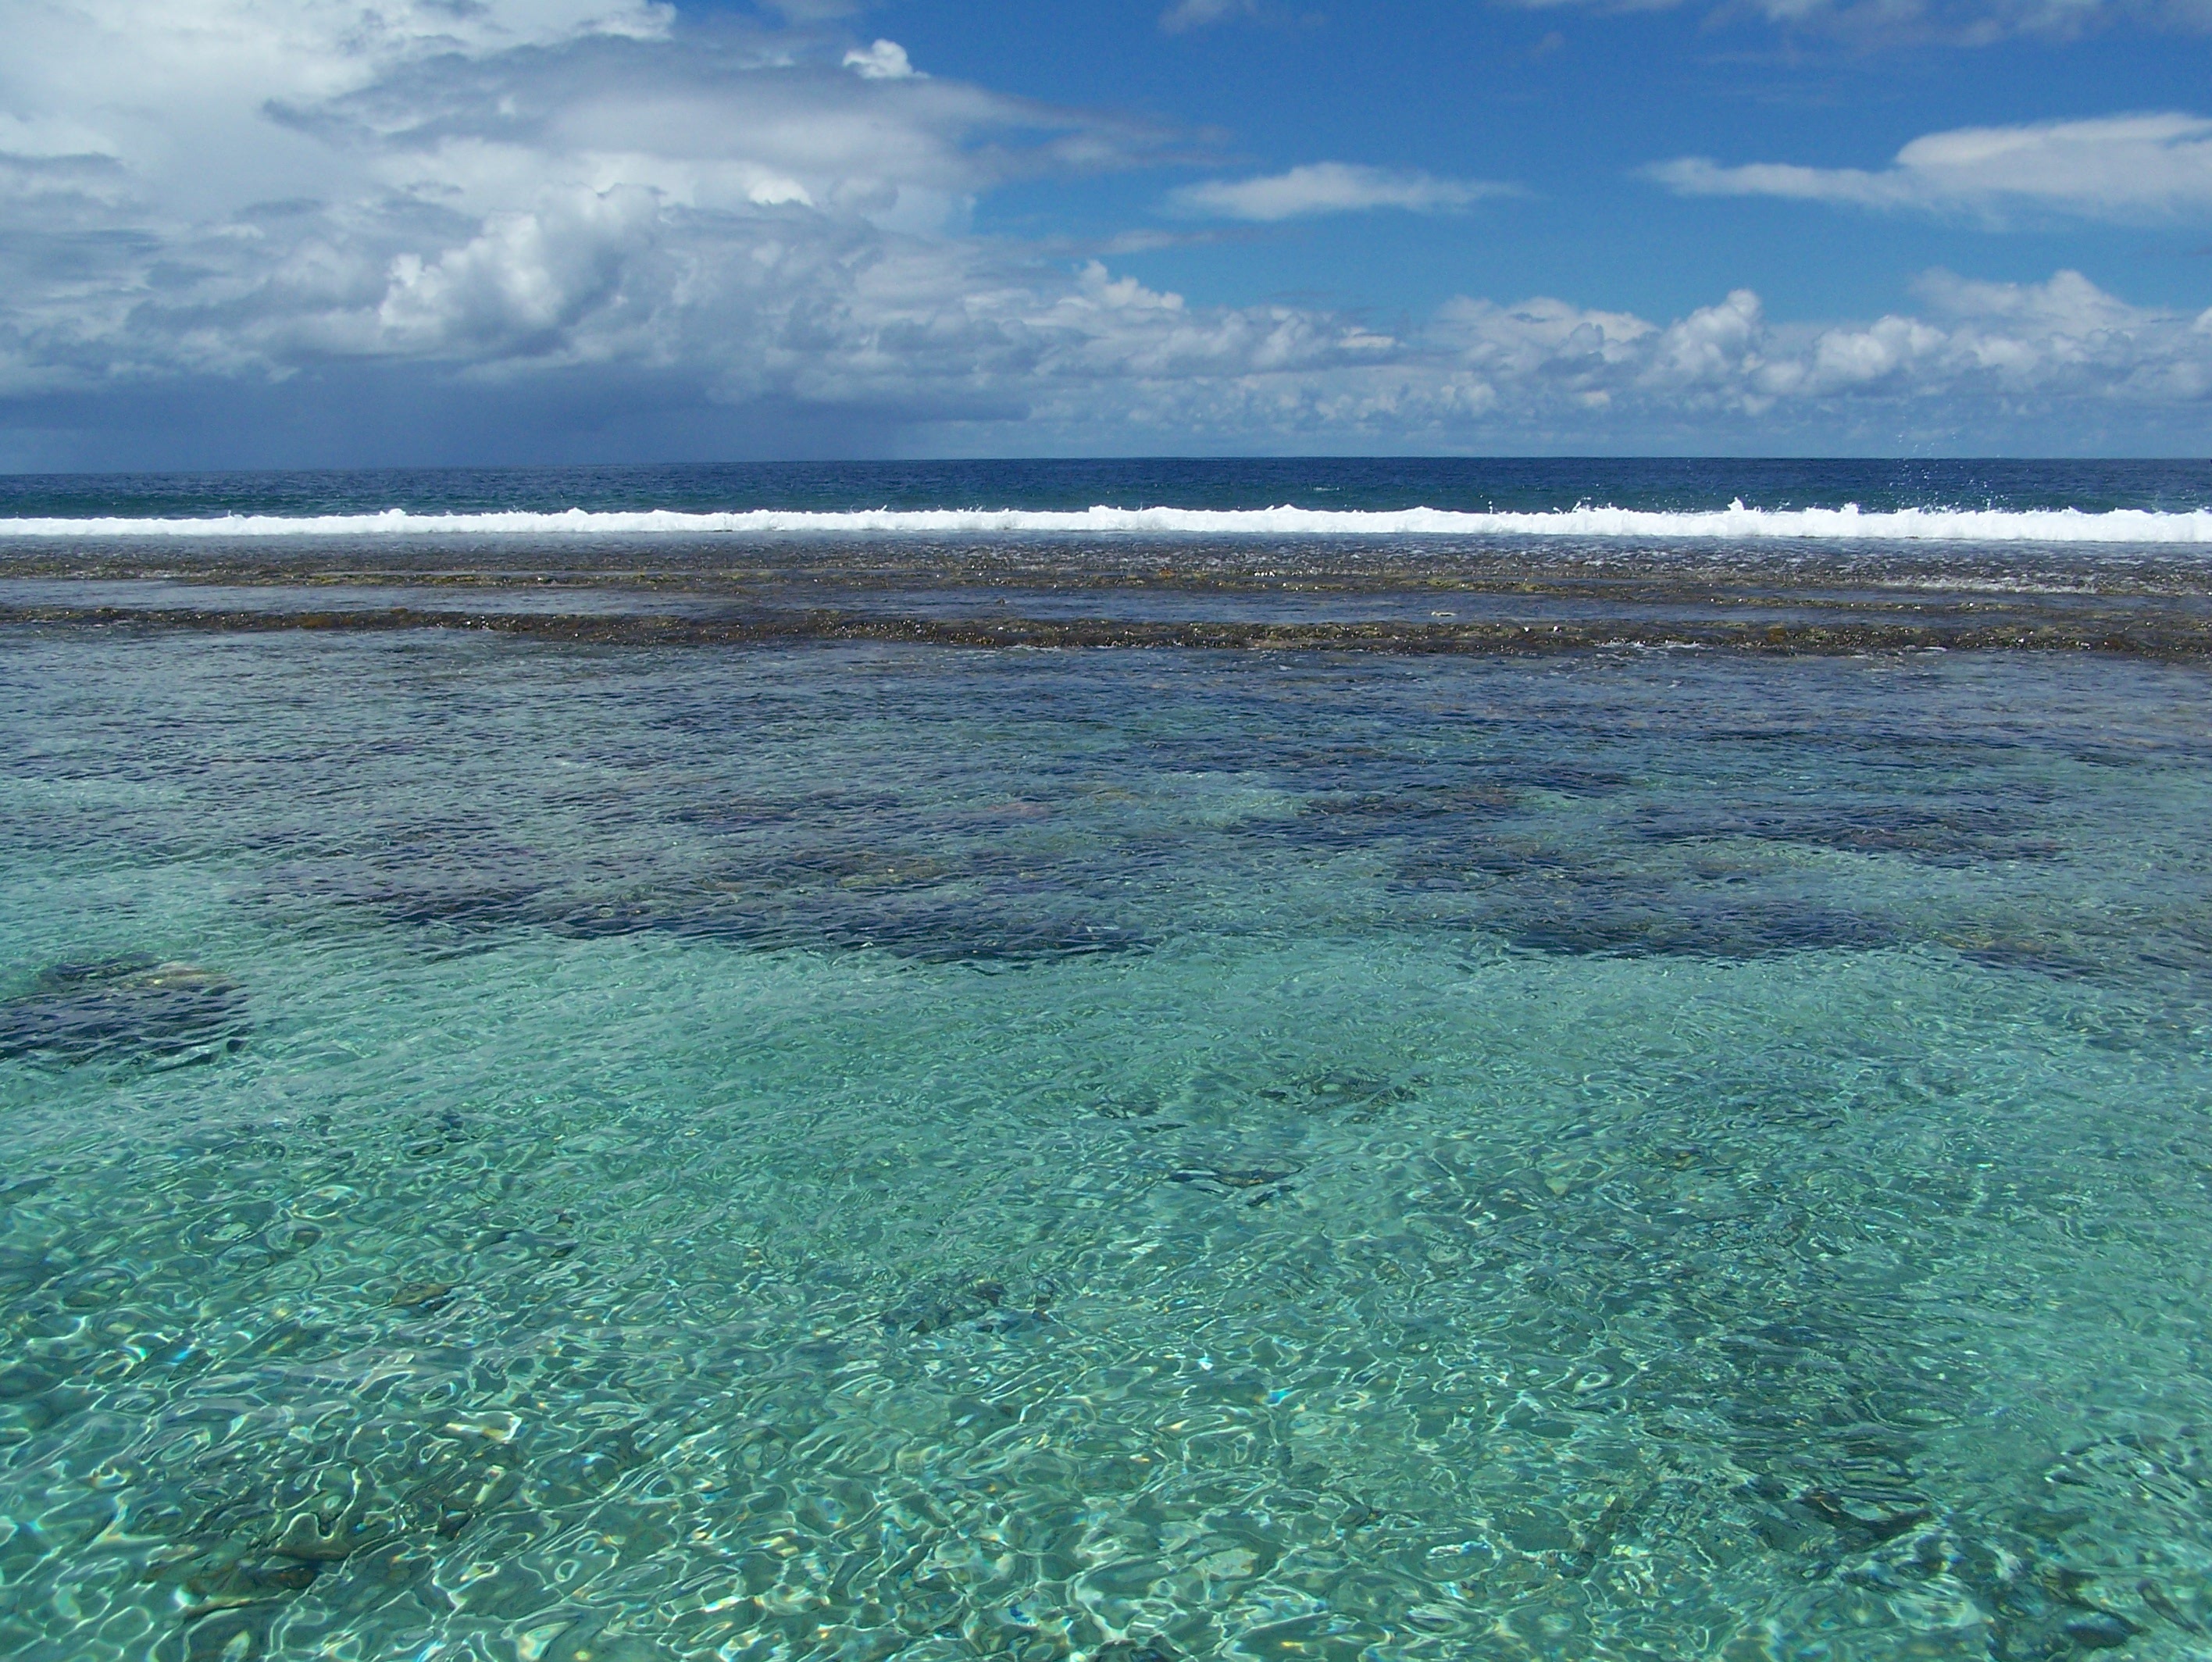
beach, sea, coast, ocean, horizon, shore, wave, lagoon, bay, body of water, habitat, polynesia, shoal, natural environment, geographical feature, wind wave